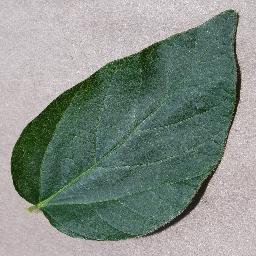
Label: Soybean___healthy